Kharan (princely state)

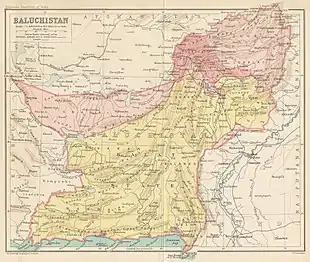
Map of the Baluchistan Agency.

The State of Kharan was an autonomous princely state in British India covering what is part of the present-day province of Balochistan, in the southwest of Pakistan.